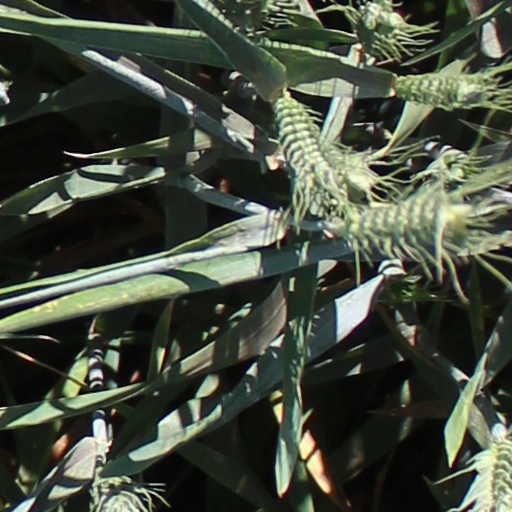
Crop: wheat